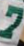
Number: 7